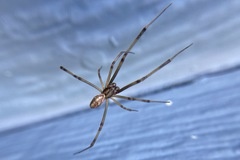
Species: Lactrodectus_hesperus